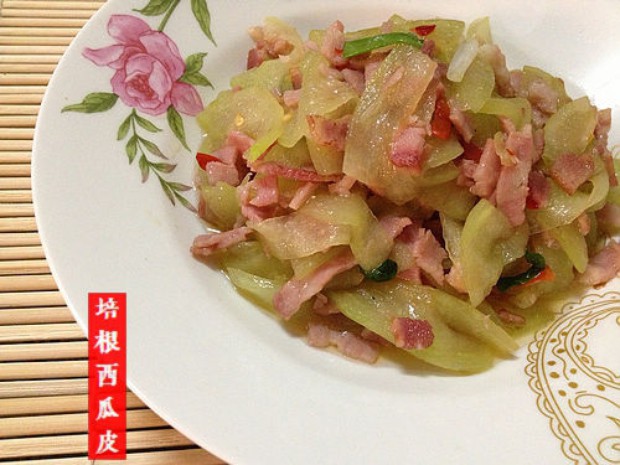
Label: trash